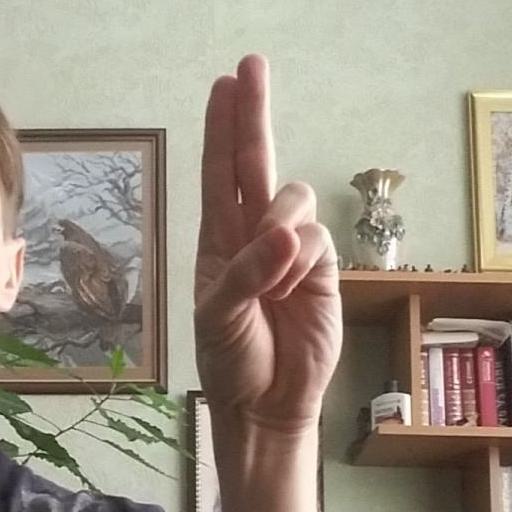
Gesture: two_up